2010 Sun Bowl

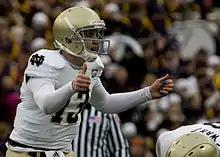
Tommy Rees calls an audible

The Sun Bowl marked the 24th meeting between the two schools. Notre Dame held a 15–7–1 advantage in the prior matchups. The last meeting between the two was a 29–20 Notre Dame victory in 1990. This was the first ever postseason bowl meeting between the Irish and the Hurricanes. The game sold out in 21 hours, the fastest in the Sun Bowl's 77-year history, and the crowd of 54,021 set a bowl attendance record, despite the temperature being below freezing.